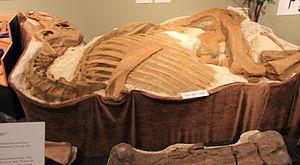
Les Brachylophosaurini forment une tribu éteinte de « dinosaures à bec de canards » herbivores de la famille des Hadrosauridae et de la sous-famille des Saurolophinae. Ses fossiles ont été retrouvés en Amérique du Nord en particulier dans le Montana et en Alberta. Ils datent du Crétacé supérieur, soit il y a environ entre 83,6 et 72,1 millions d'années.